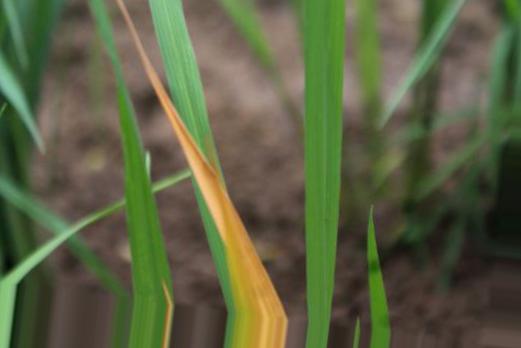
Nhãn: Tungro virus